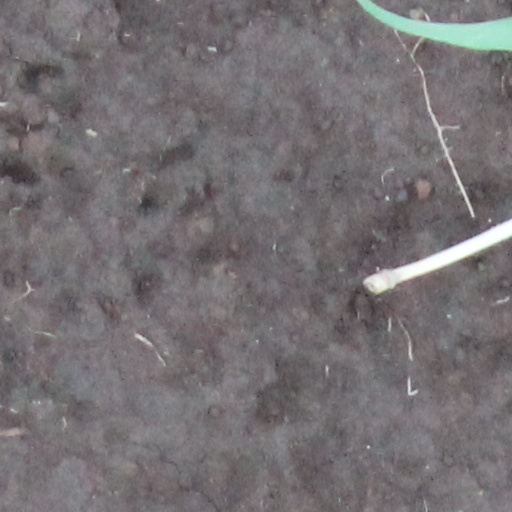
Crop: wheat